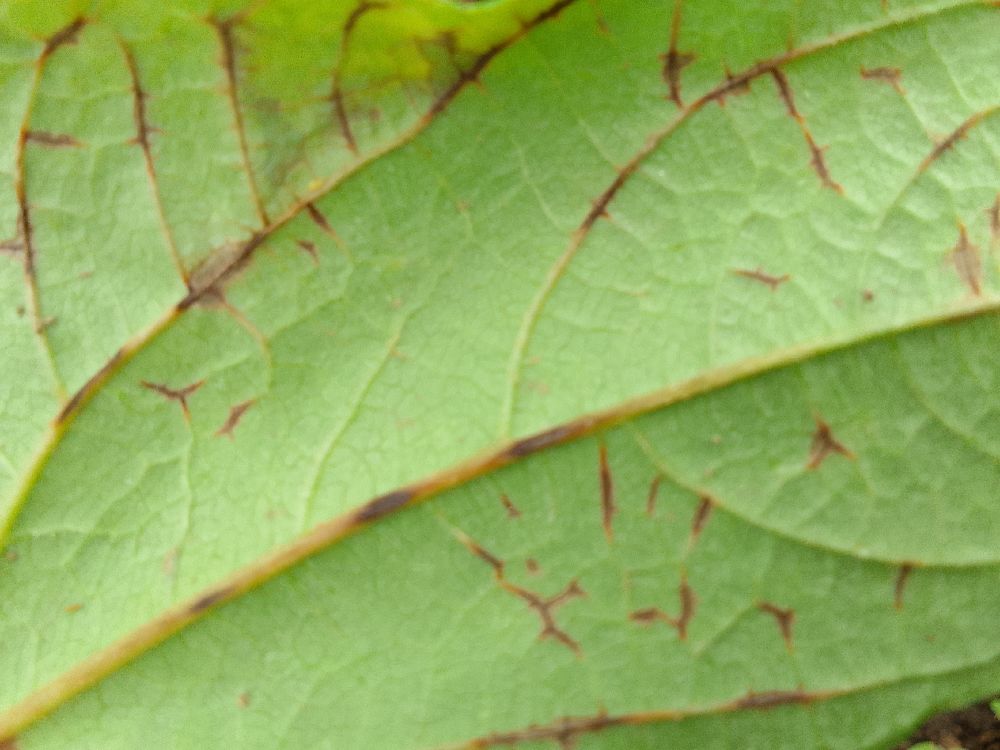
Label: anthracnose